Harrington Street Historic District

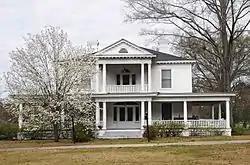
William Mayes House, Harrington Street Historic District, March 2012

Harrington Street Historic District is a national historic district located at Newberry, Newberry County, South Carolina. The district encompasses 11 contributing buildings in Newberry. The district includes residences dating from about 1870 to 1930. They include Victorian raised cottages, a Neoclassical style mansion, and shotgun and bungalow vernacular styles.